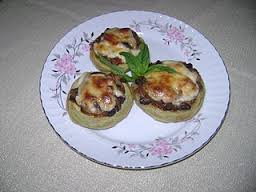
Yemek: enginar